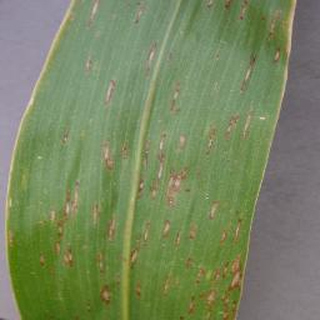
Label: corn_cercospora_leaf_spot